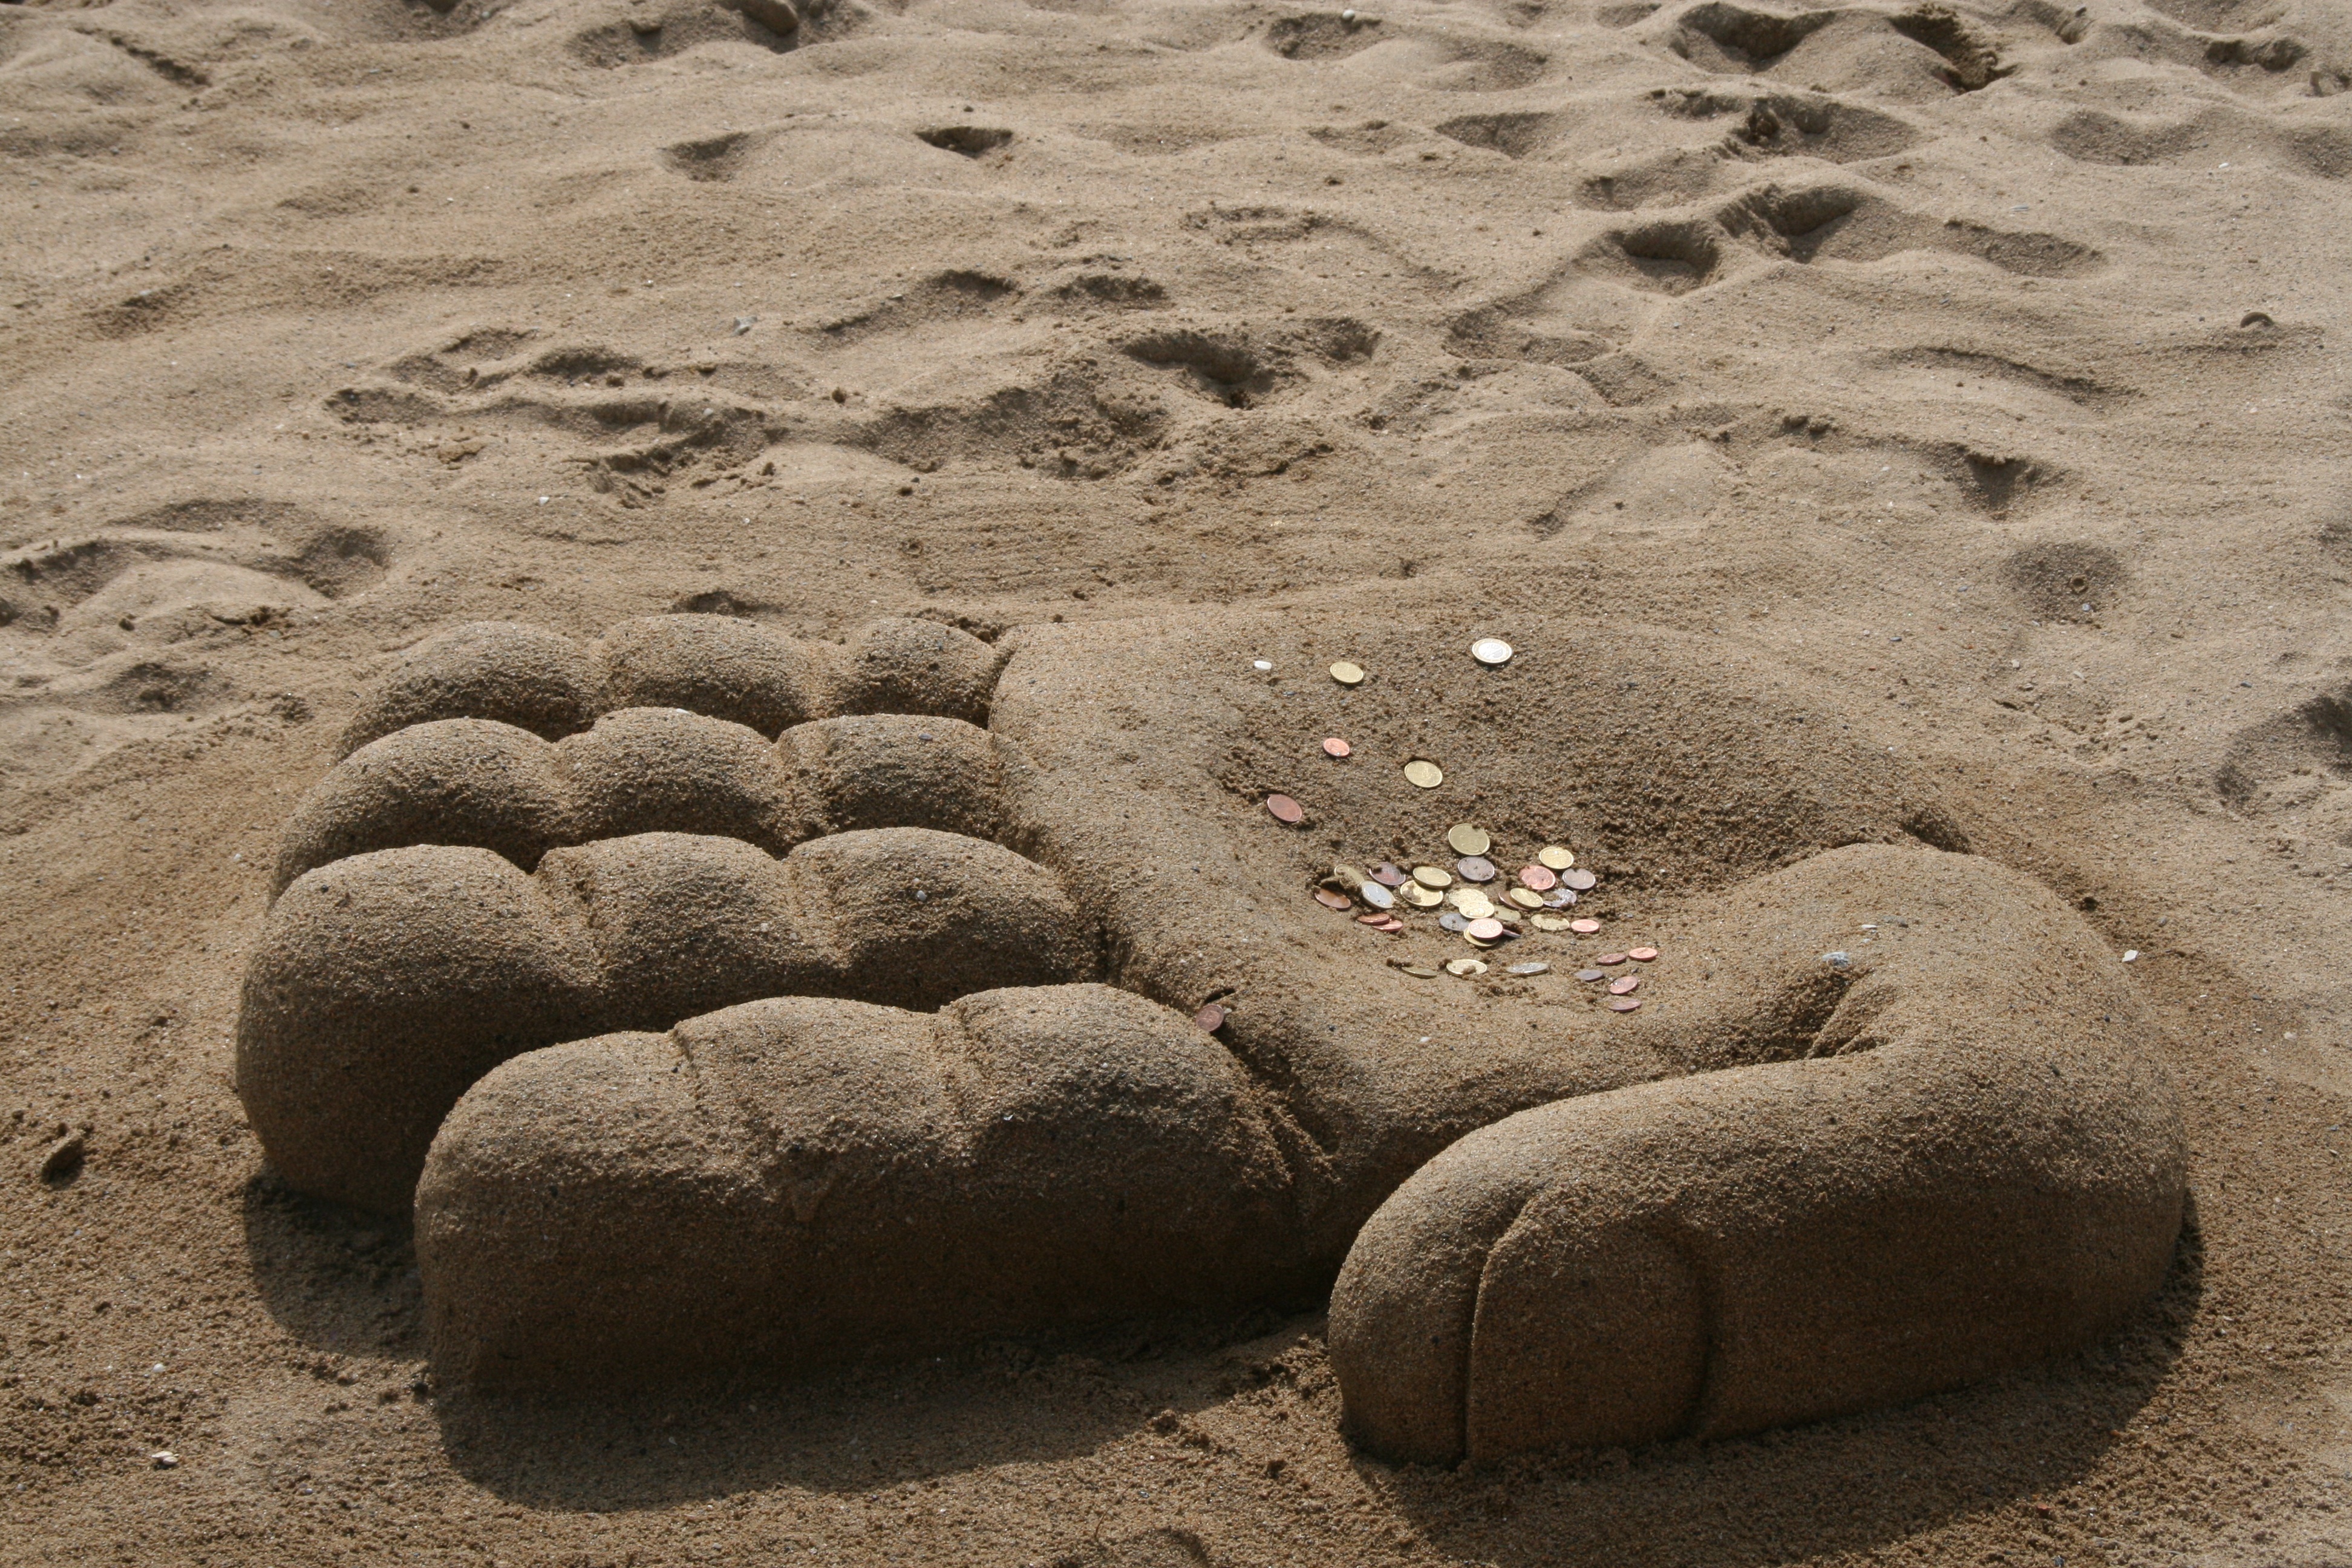
hand, beach, sea, sand, rock, footprint, pebble, money, soil, material, geology, temple, ancient history